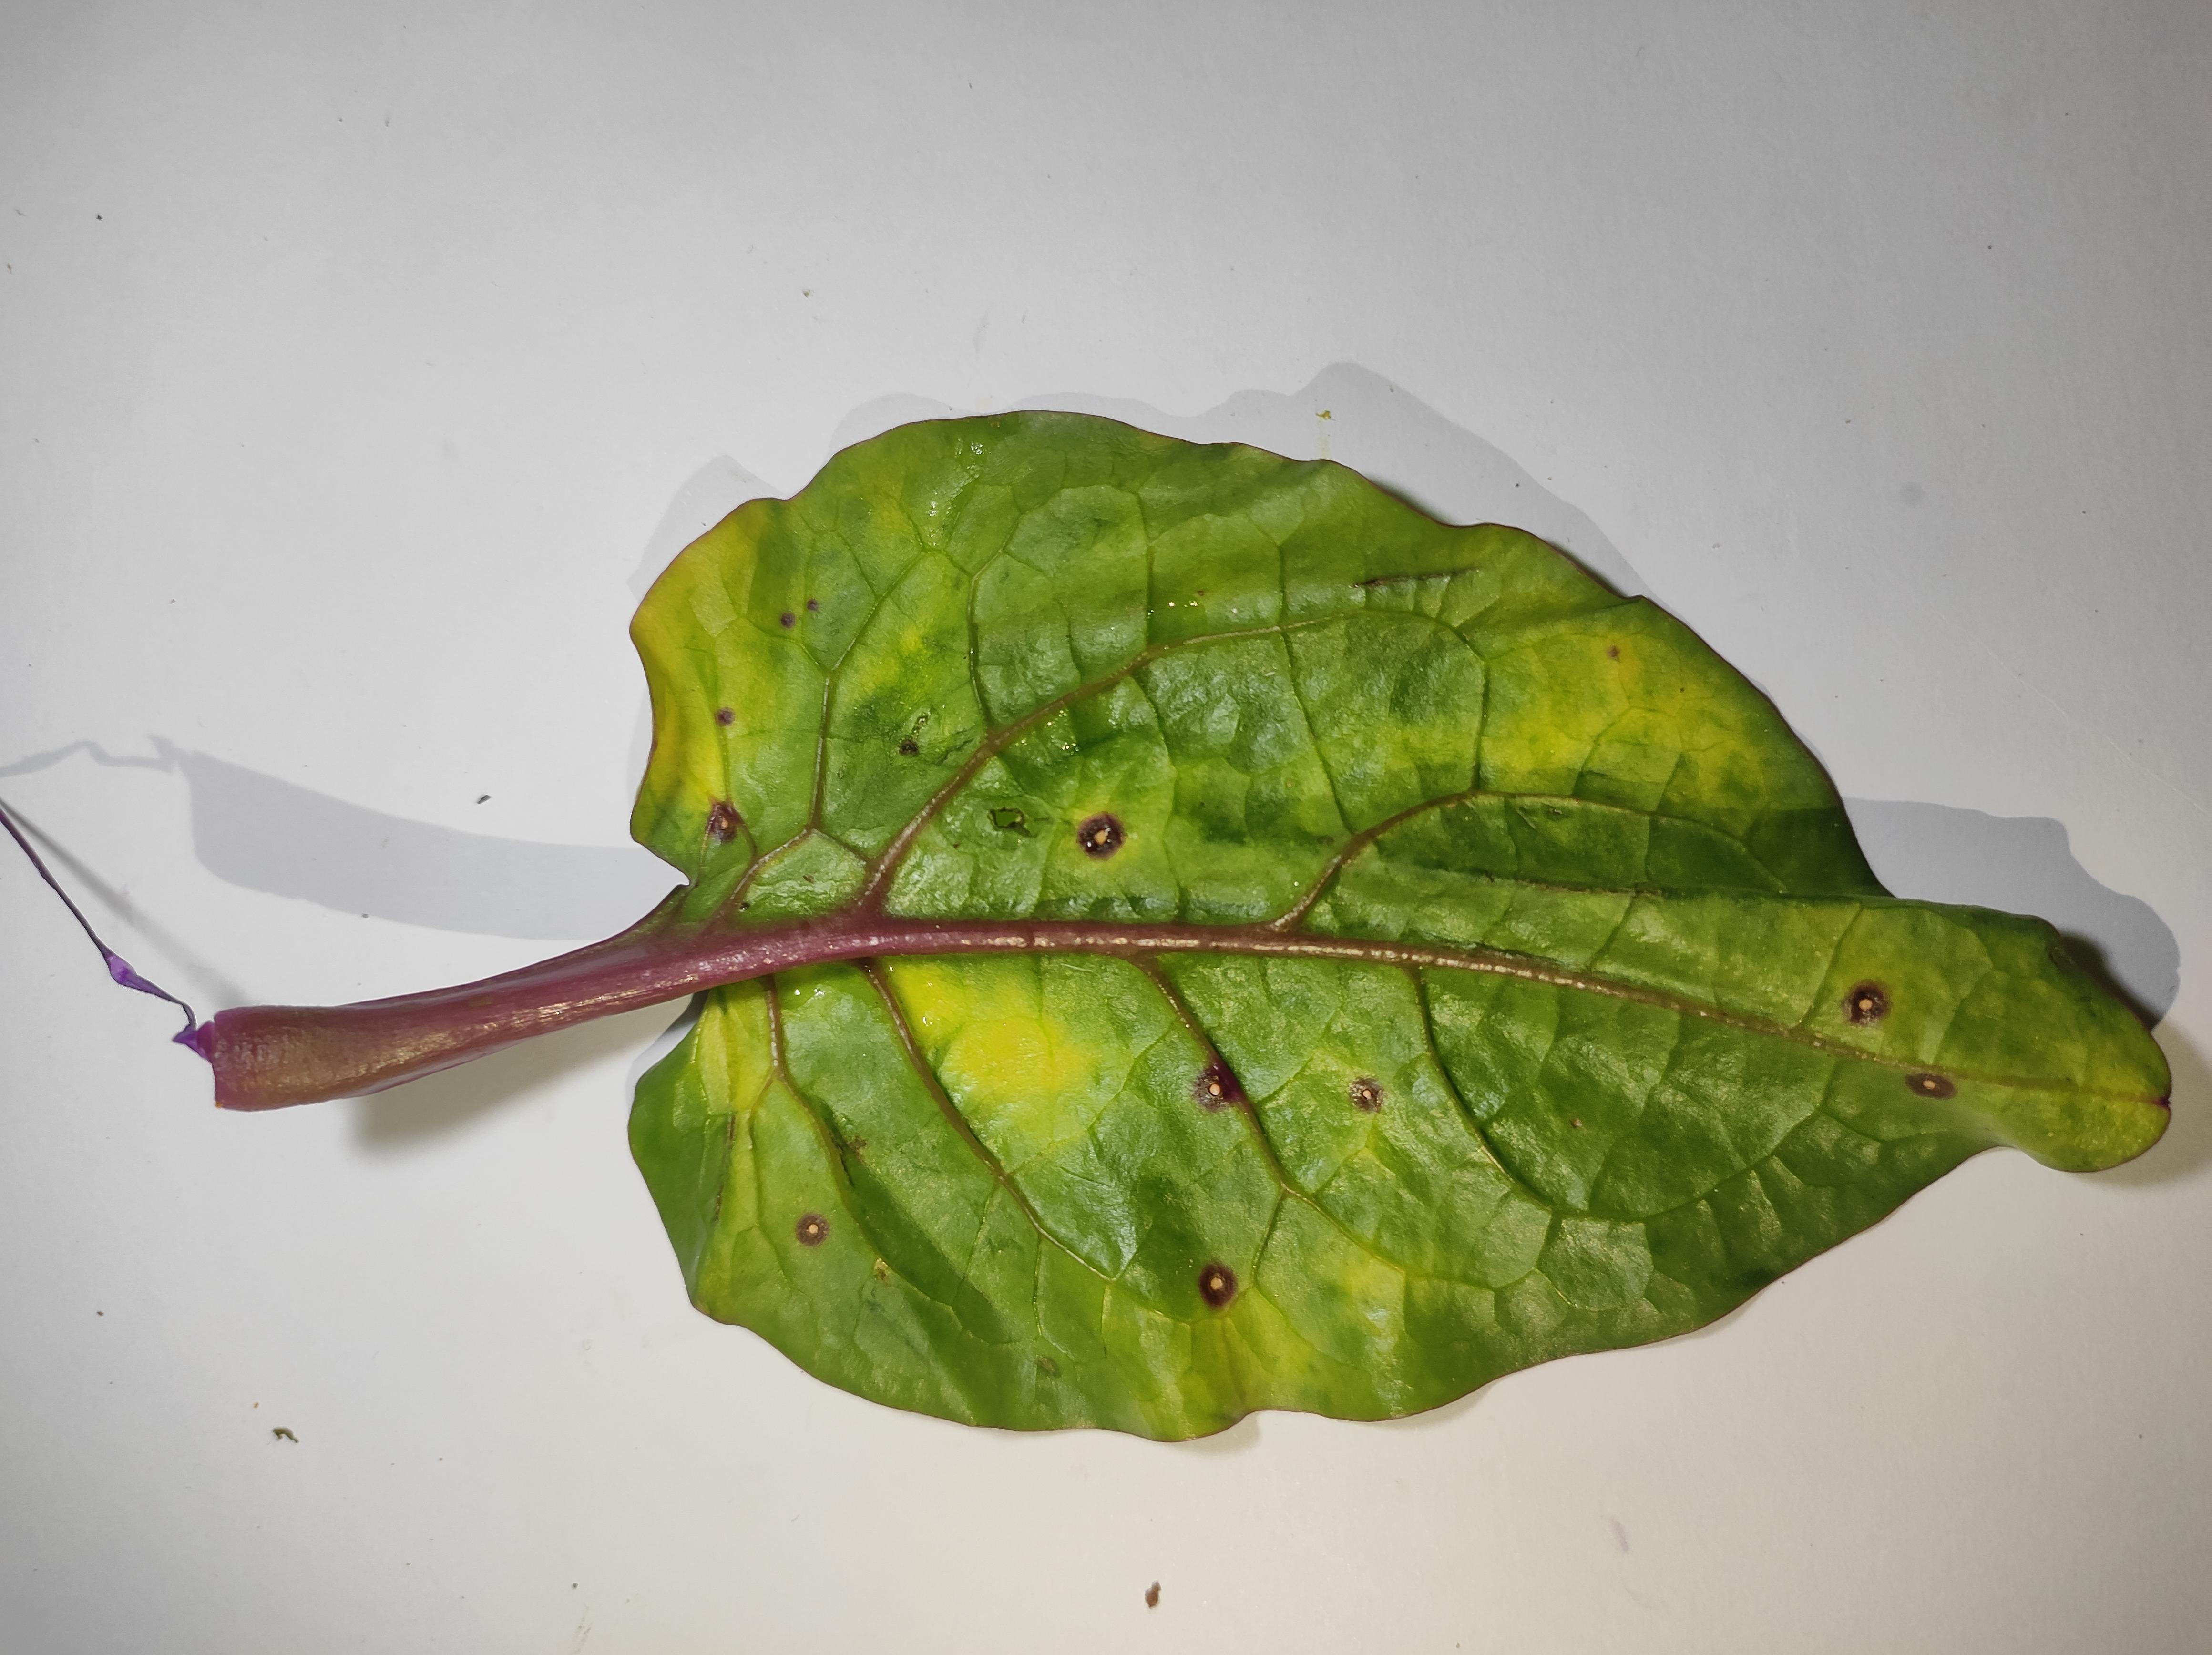
Label: anthracnose_leaf_spot